Exhibition Place

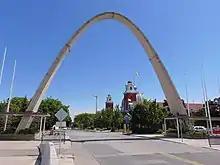
The Dufferin Gates ceremonial entrance to Exhibition Place.

Inspired by the Hollywood Bowl, the Art Deco-styled Bandshell on the CNE grounds was built in 1936 according to designs prepared by the Toronto architectural firm of Craig and Madill. It is situated on the west side of the grounds, and over the years has been host to many famous acts, including Guy Lombardo, Louis Armstrong, The Guess Who, and Joni Mitchell. More recently the likes of Susan Aglukark, Moxy Früvous, and Bob Newhart have played the open air venue. The adjacent park is known as Bandshell Park. In the north-east corner is the Exhibition Place Carillon. To the south-east of the bandshell is the "Garden of the Greek Gods" collection of sculptures.